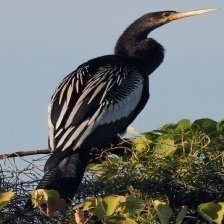
Species: ANHINGA
Scientific name: ANHINGA ANHINGA